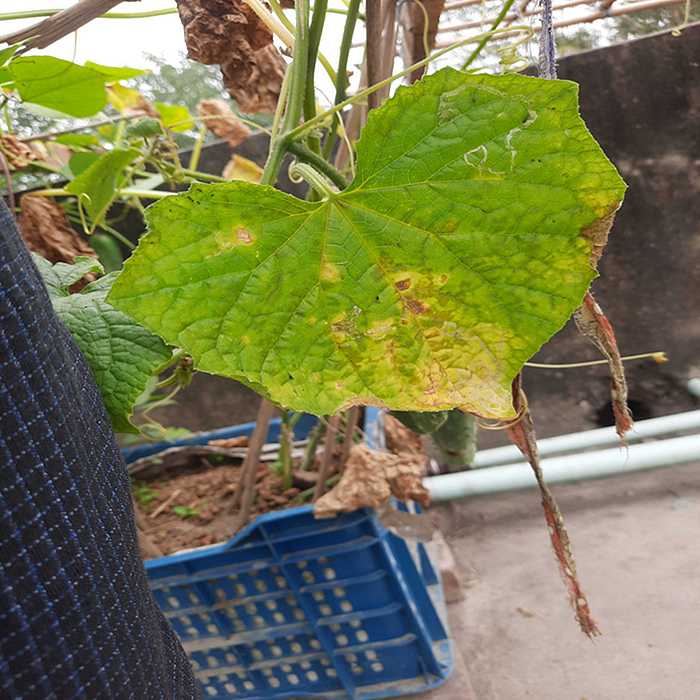
Plant: Cucumber
Label: Anthracnose lesions